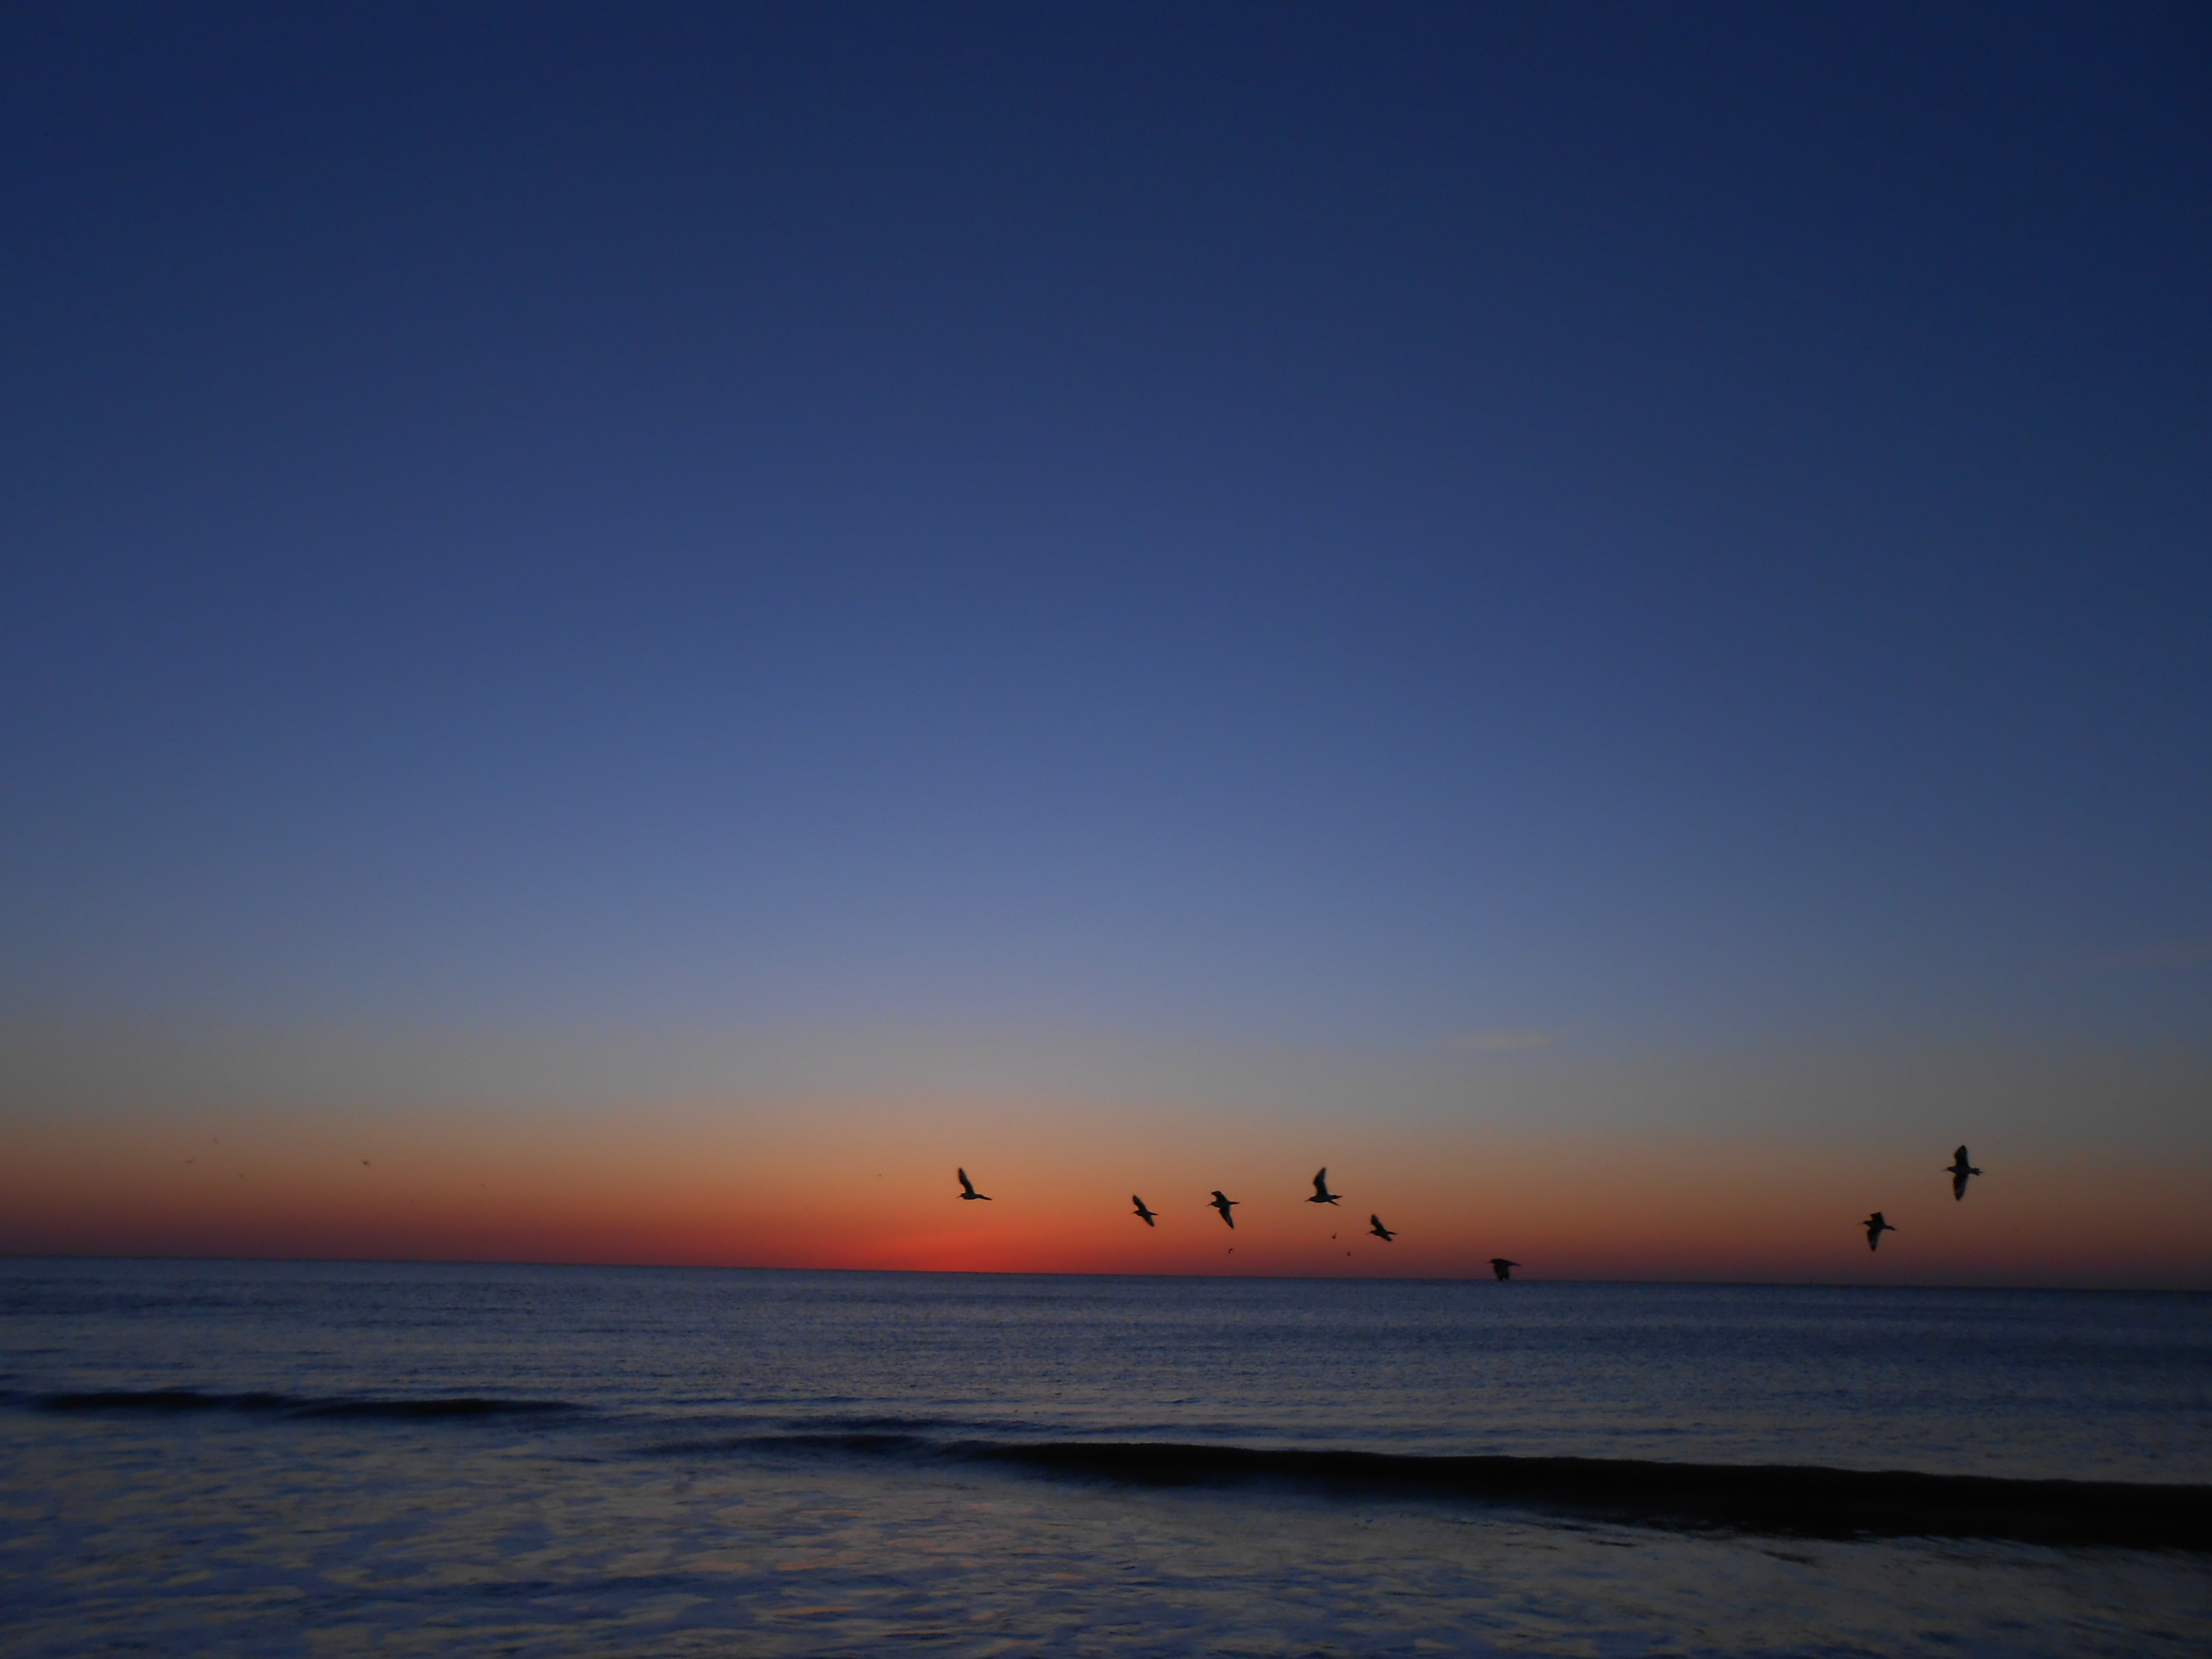
beach, sea, coast, ocean, horizon, sky, sunrise, sunset, morning, shore, wave, dawn, dusk, evening, body of water, wind wave